Sai Ying Pun

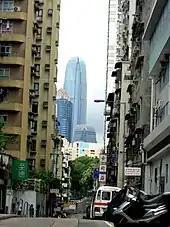
Third Street, in Sai Ying Pun, viewing IFC2 in Central

There are many small lanes in Sai Ying Pun, mostly open only to pedestrians. They had more importance in historical times when they were used to access many houses. Now they are mainly cross connects and back alleys. Some lanes are private, and some may have disappeared. The interest nowadays is in their names, as very few places now have addresses in them.